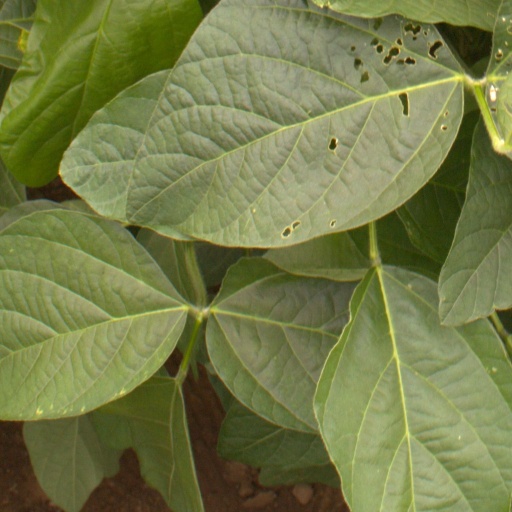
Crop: soybean